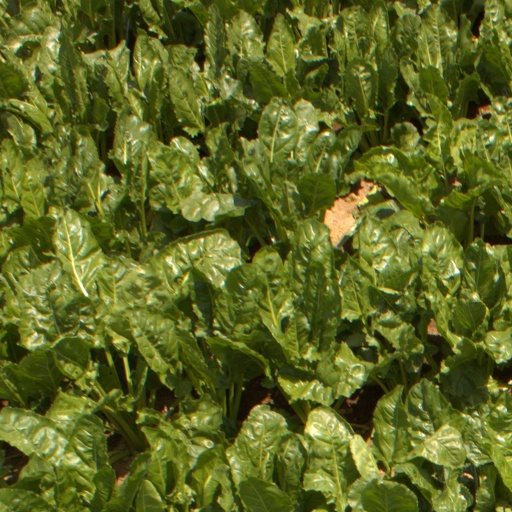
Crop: sugar beet